James A. Brundage

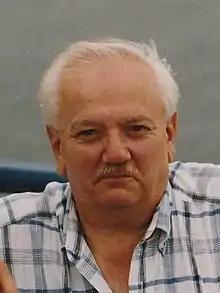

James A. Brundage (5 February 1929 – 5 November 2021) was Professor Emeritus of history and, prior to his retirement, Ahmanson-Murphy chair of medieval European history at the University of Kansas. He earned his PhD from Fordham University and was a member of the History department at the University of Wisconsin-Milwaukee before moving to Kansas. Brundage specialized in the history of medieval canon law.